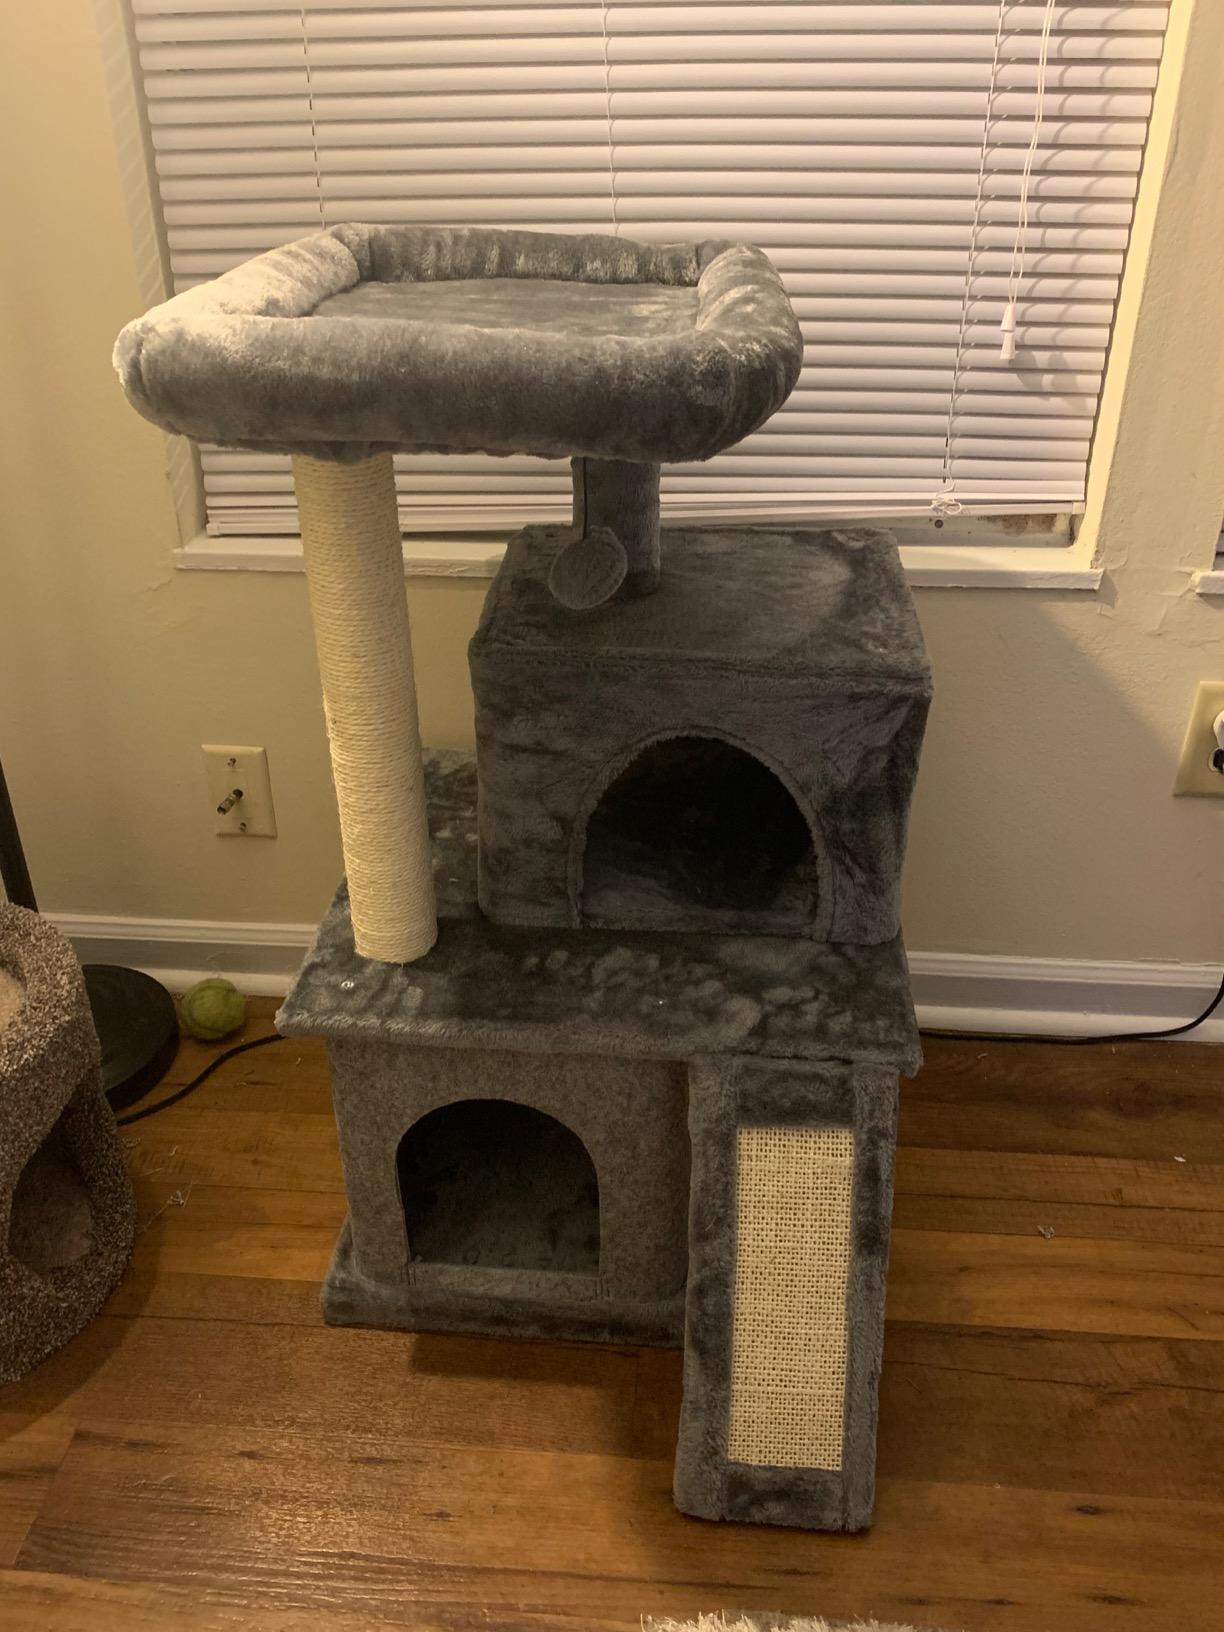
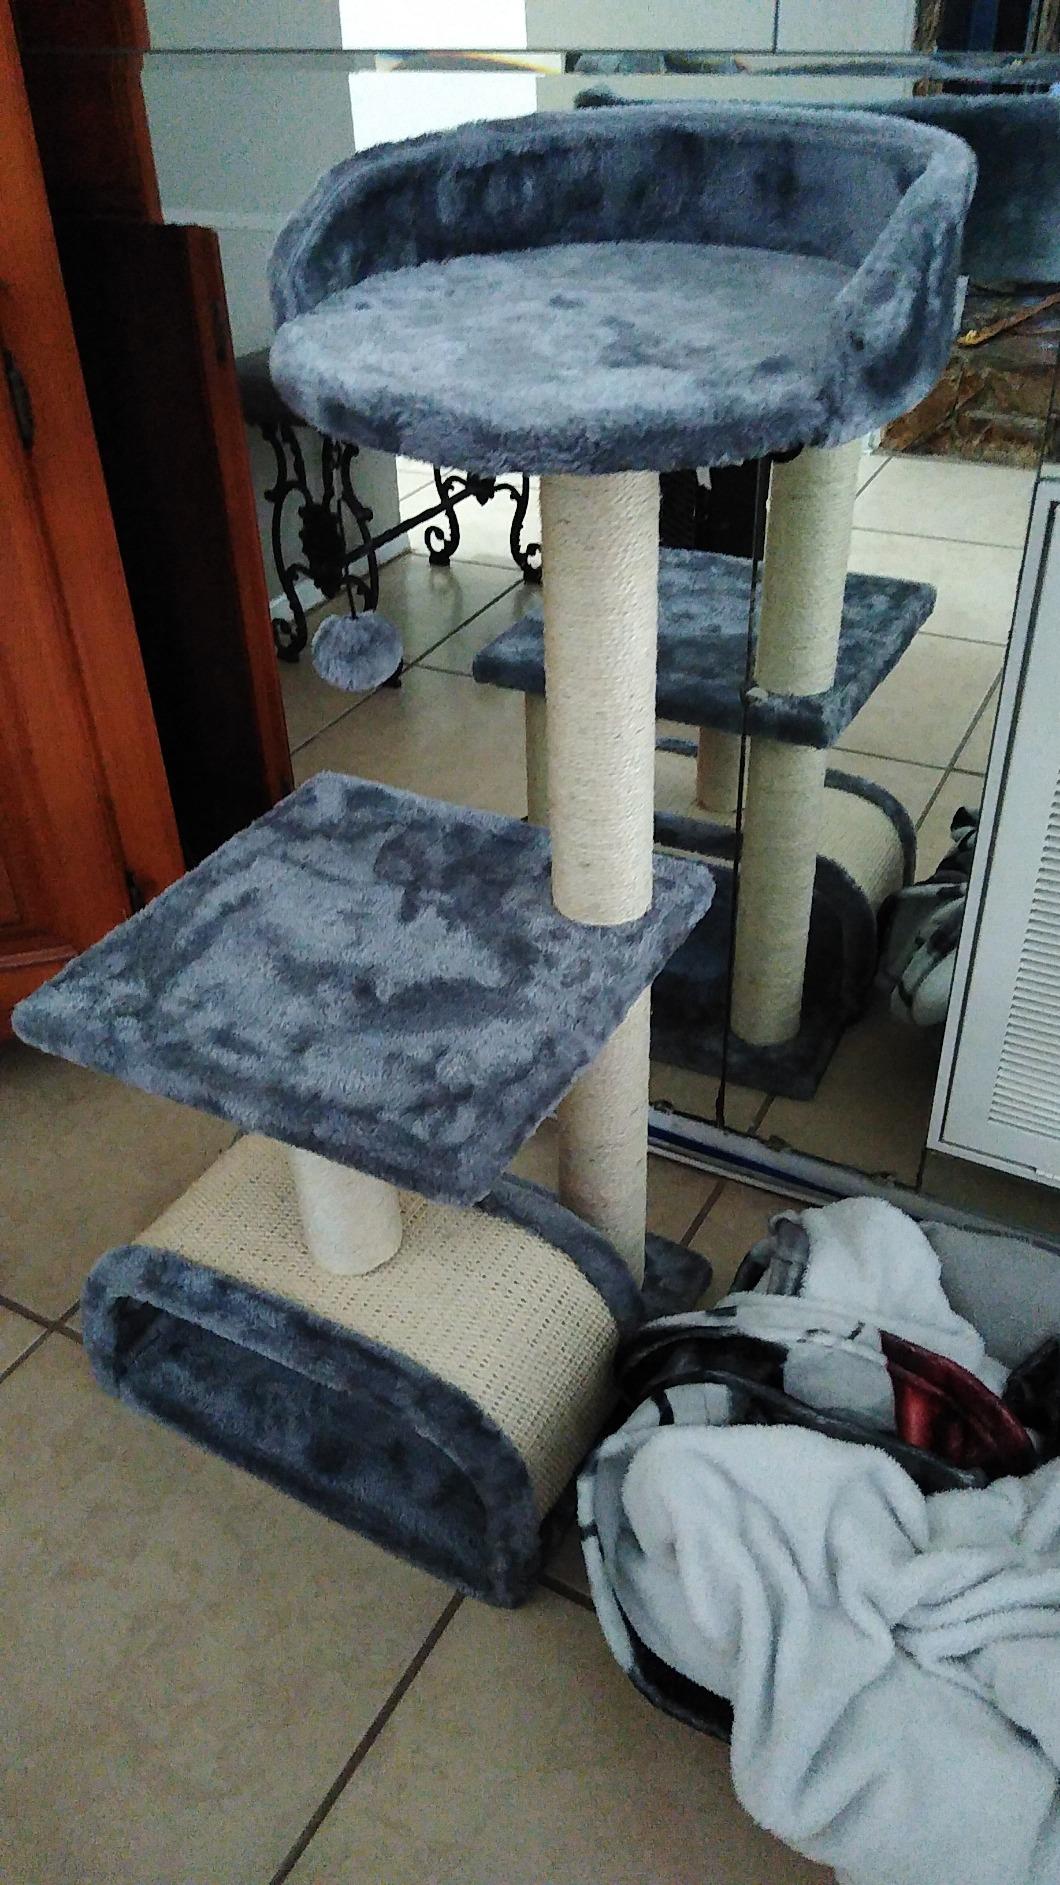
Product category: items_cat tree
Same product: no